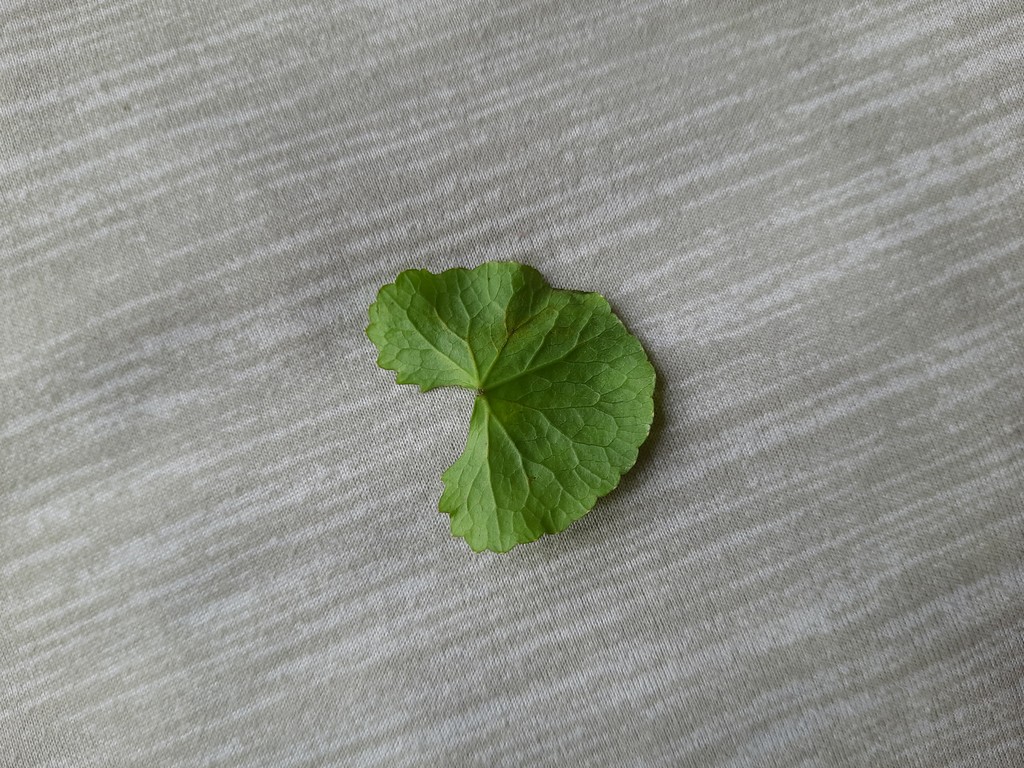
Label: Healthy